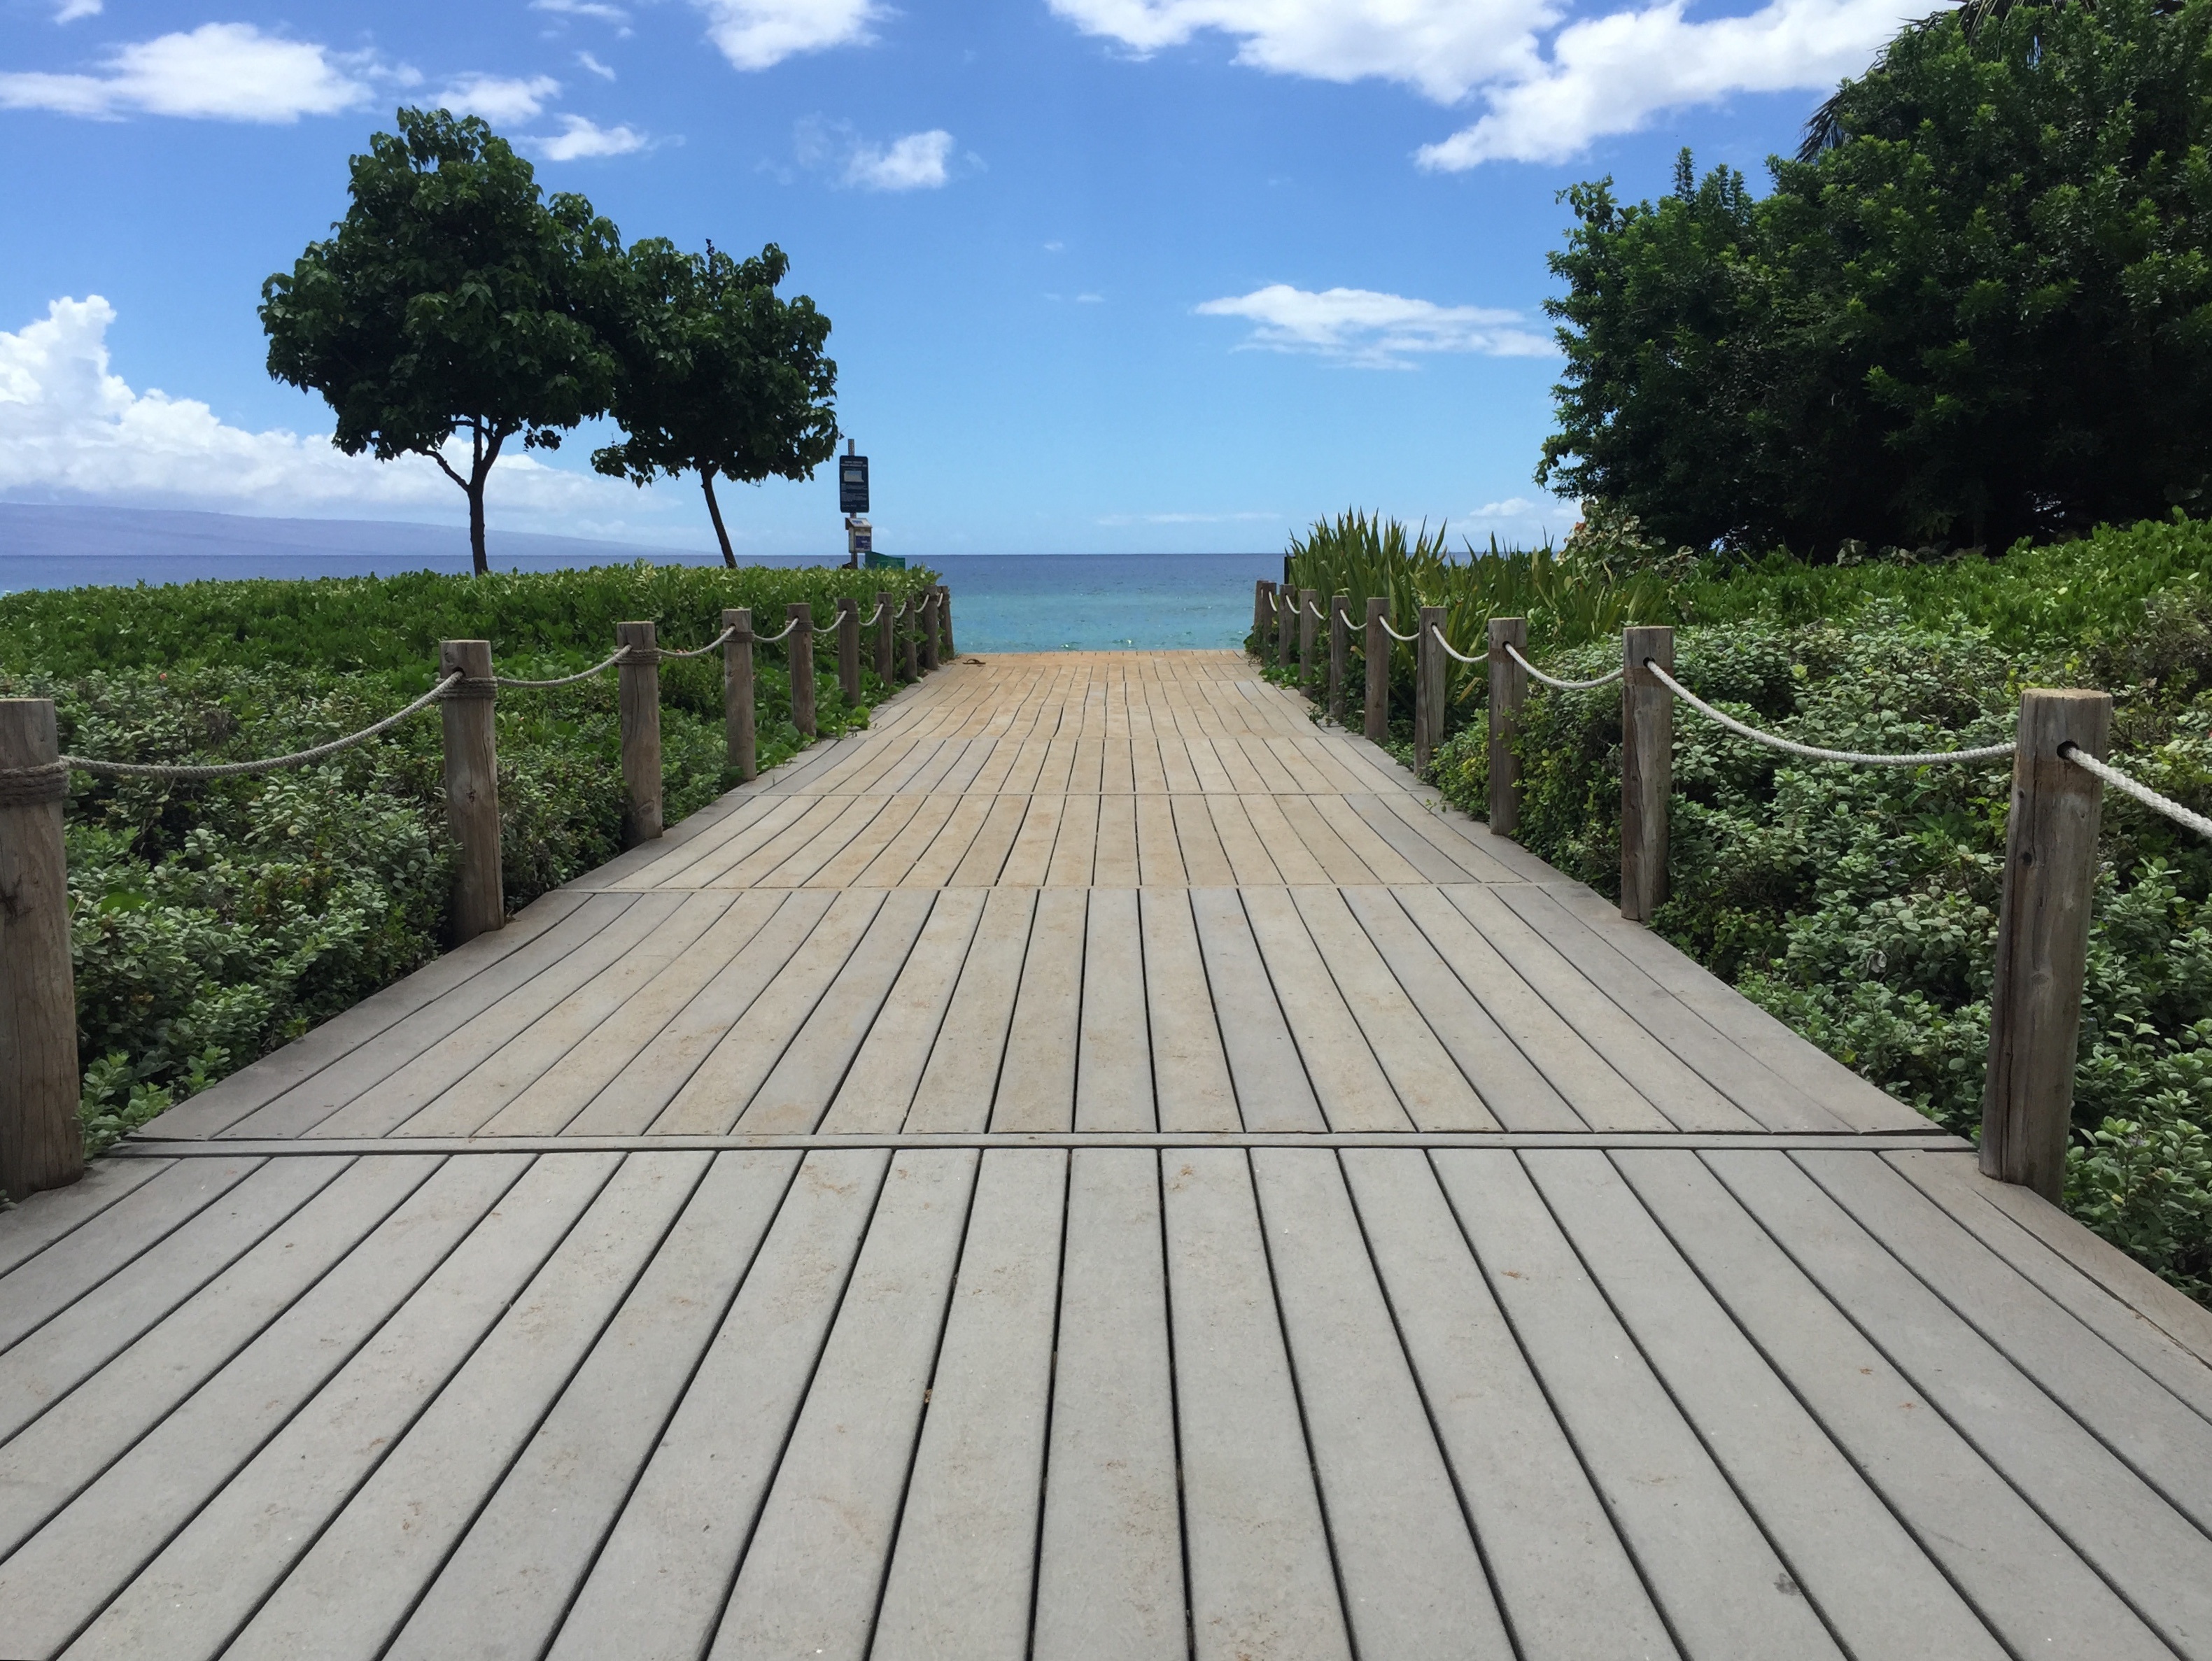
boardwalk, walkway, outdoor structure